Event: Nepal Earthquake
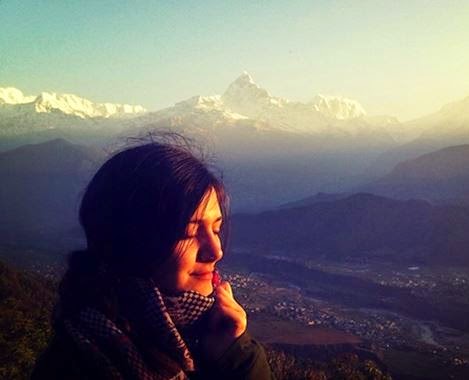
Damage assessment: no_damage